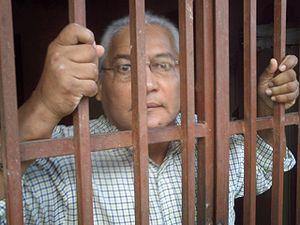
En philosophie, la responsabilité morale est le statut de louange, blâme, récompense ou châtiment moralement méritoire pour un acte ou une omission, conformément aux obligations morales de chacun.